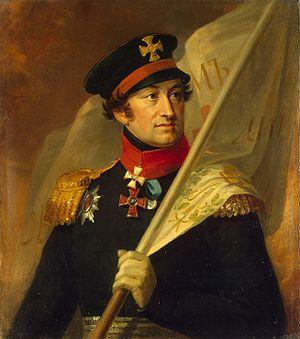
Alexandre Alexandrovitch Bibikov en russe : Александр Александрович Бибиков, né le 7 janvier 1765, décédé le 20 juillet 1822 à Dresde.
Les Collections de peinture du musée de l'Ermitage